Refugee children

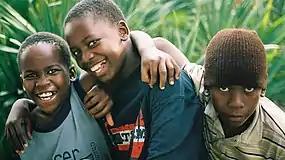
Bantu refugee children from Somalia at a farewell party in Florida before being relocated to other places in the United States

Nearly half of all refugees are children, and almost one in three children living outside their country of birth is a refugee. These numbers encompass children whose refugee status has been formally confirmed, as well as children in refugee-like situations.